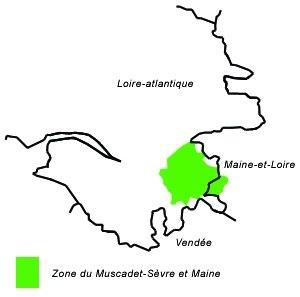
Zone du Muscadet-Sèvre-et-Maine
Le muscadet est un vin blanc sec d'appellation d'origine contrôlée produit principalement en Loire-Atlantique au sud de Nantes, et débordant partiellement sur le Maine-et-Loire et la Vendée. Ce vin du vignoble de la vallée de la Loire est issu d'un cépage unique, le melon de Bourgogne. Cette appellation est classée AOC depuis 1937 et couvre une superficie d'environ 8 300 hectares vers l'an 2016.
Le muscadet-sèvre-et-maine est un vin blanc d'appellation d'origine contrôlée produit principalement en Loire-Atlantique dans le Pays dit « du Vignoble nantais » et sur une partie du Maine-et-Loire.